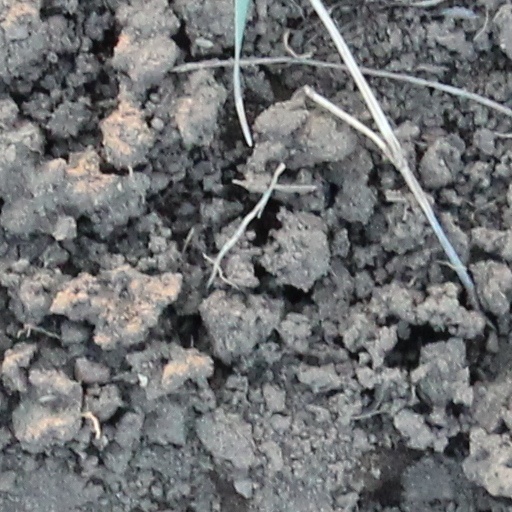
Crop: wheat